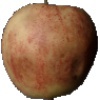
Label: Apple Red 3